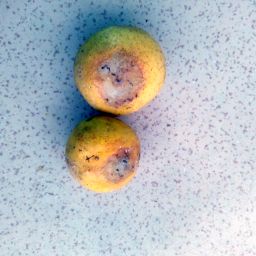
Fruit: Lime
Quality: Bad